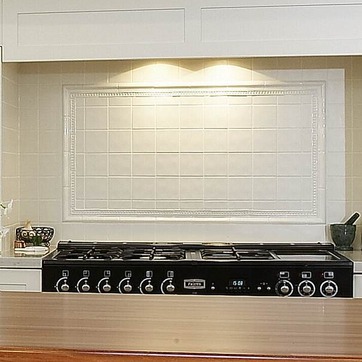
Material: tile